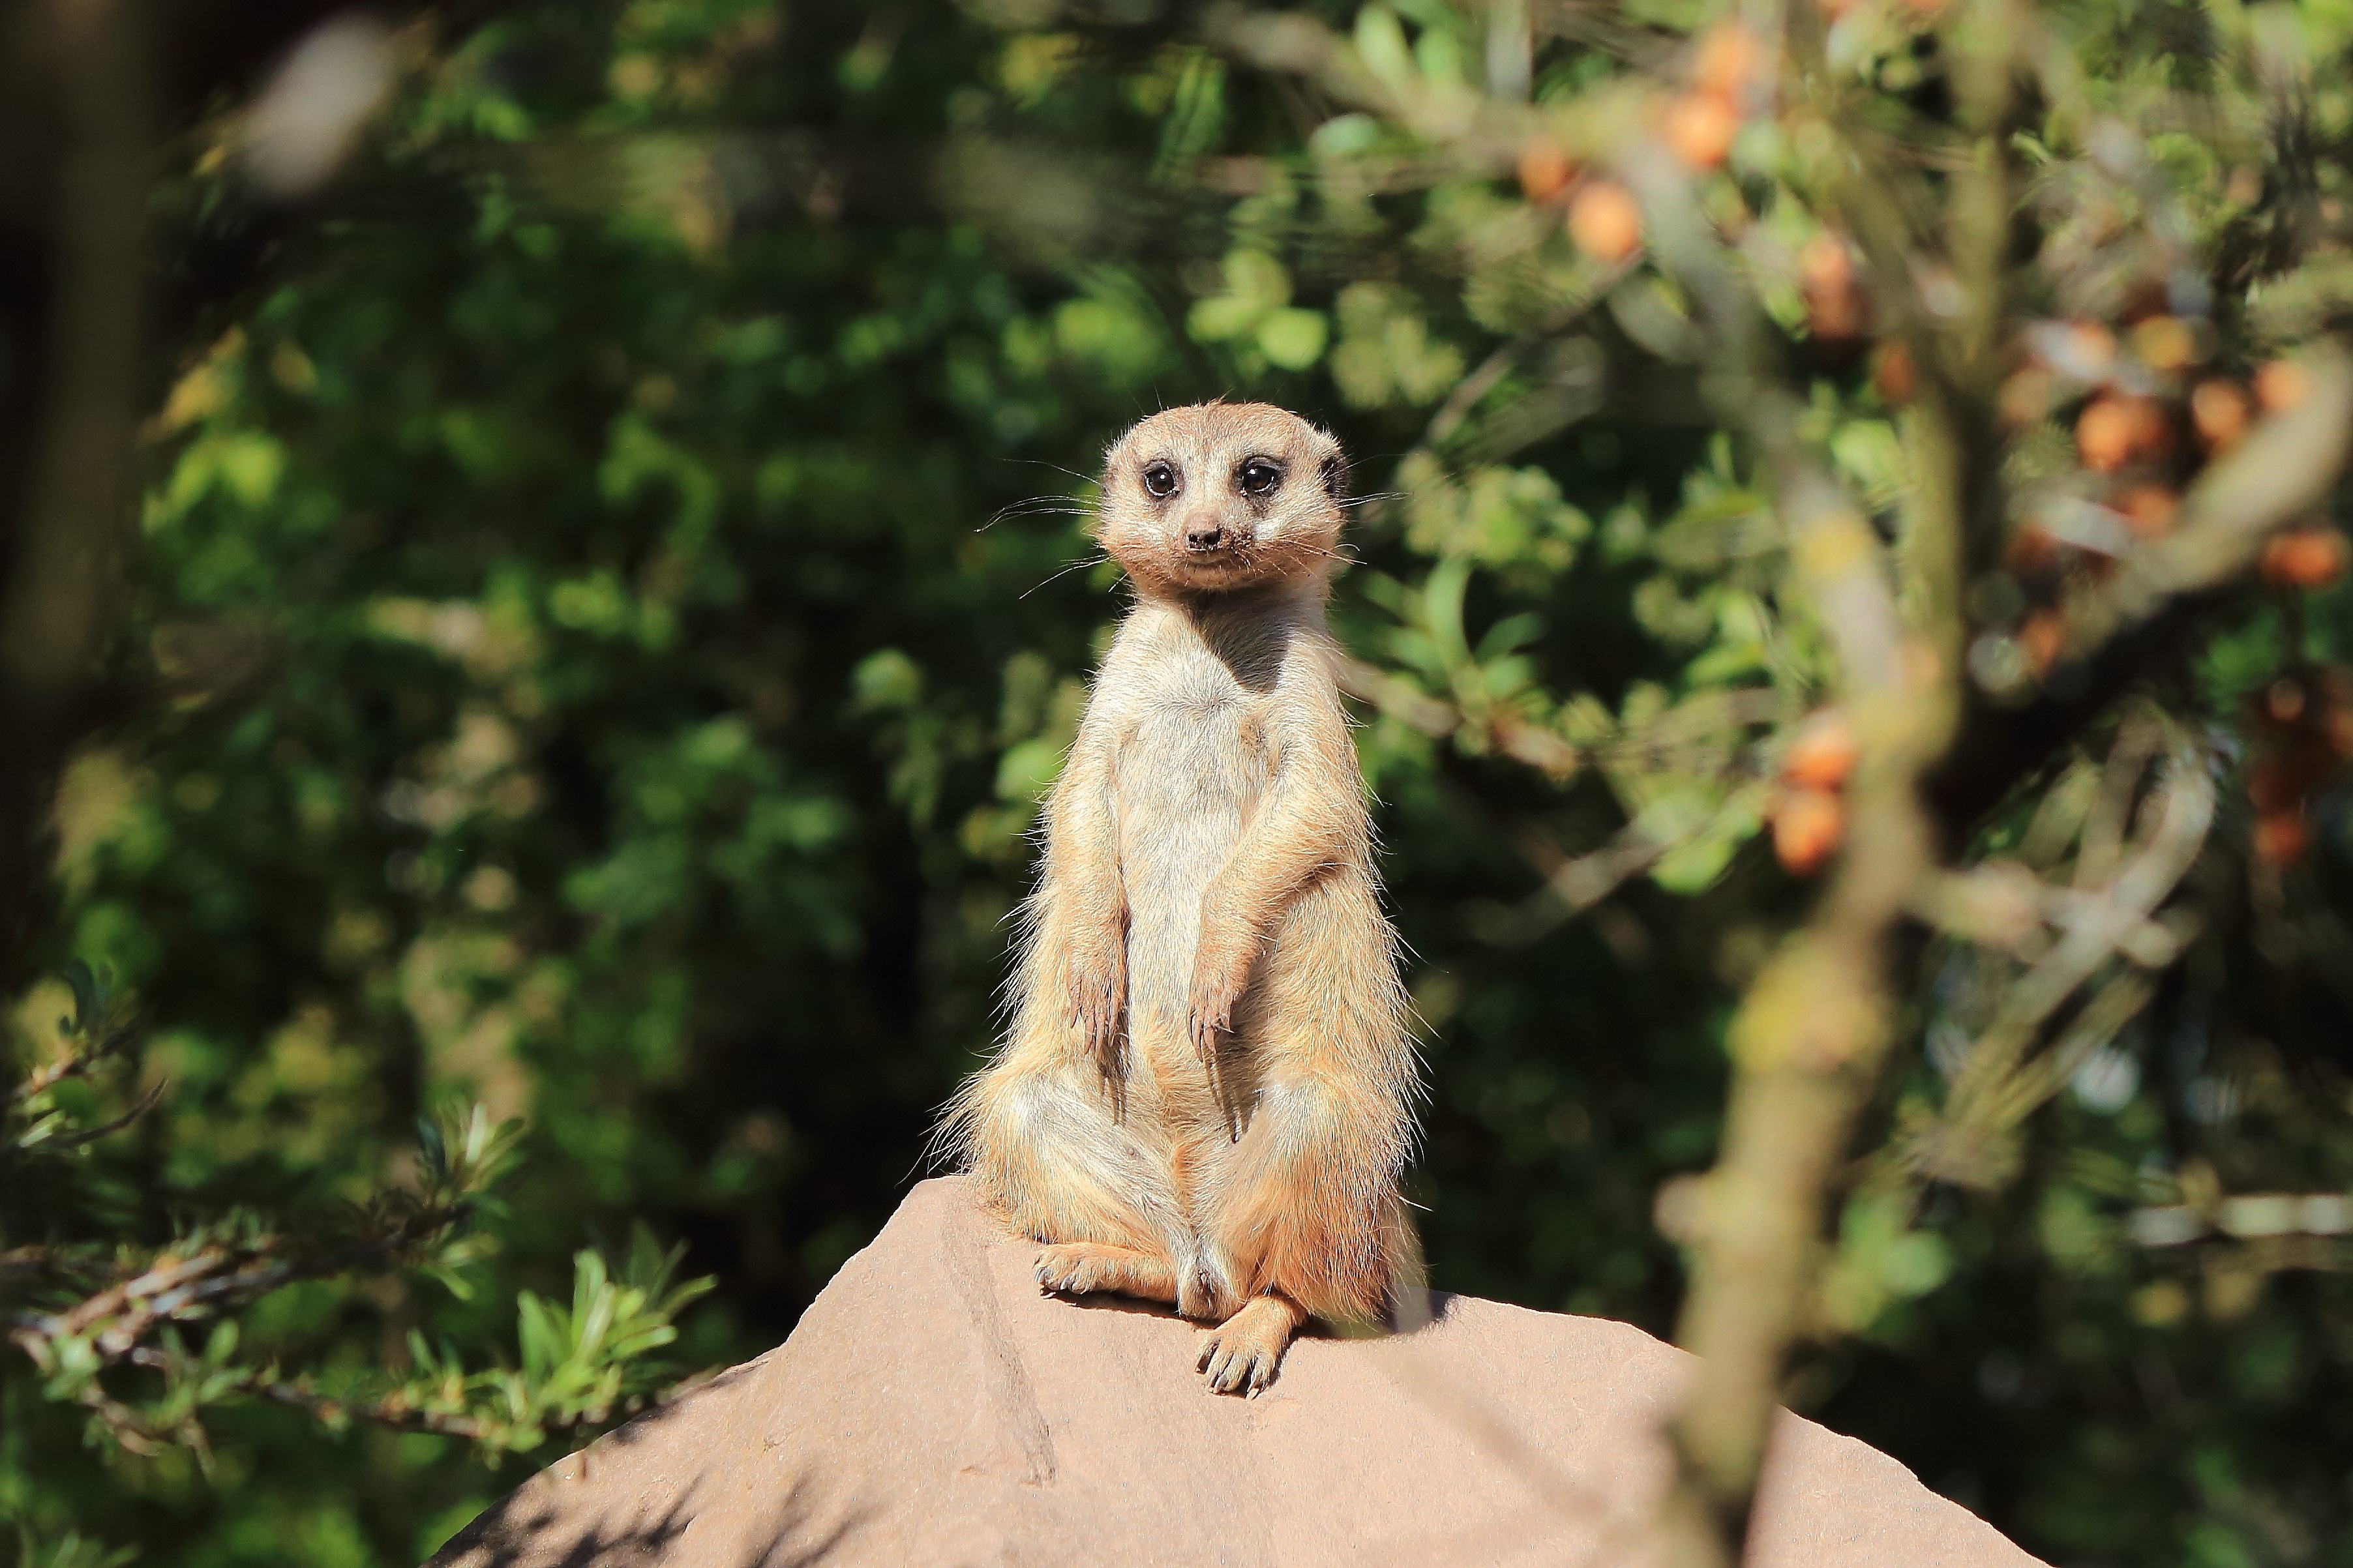
animal, wildlife, zoo, jungle, mammal, rodent, fauna, primate, vertebrate, meerkat